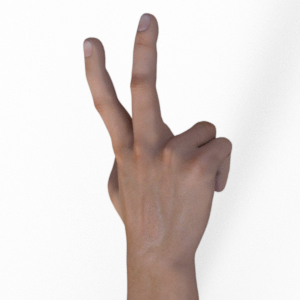
Label: scissors